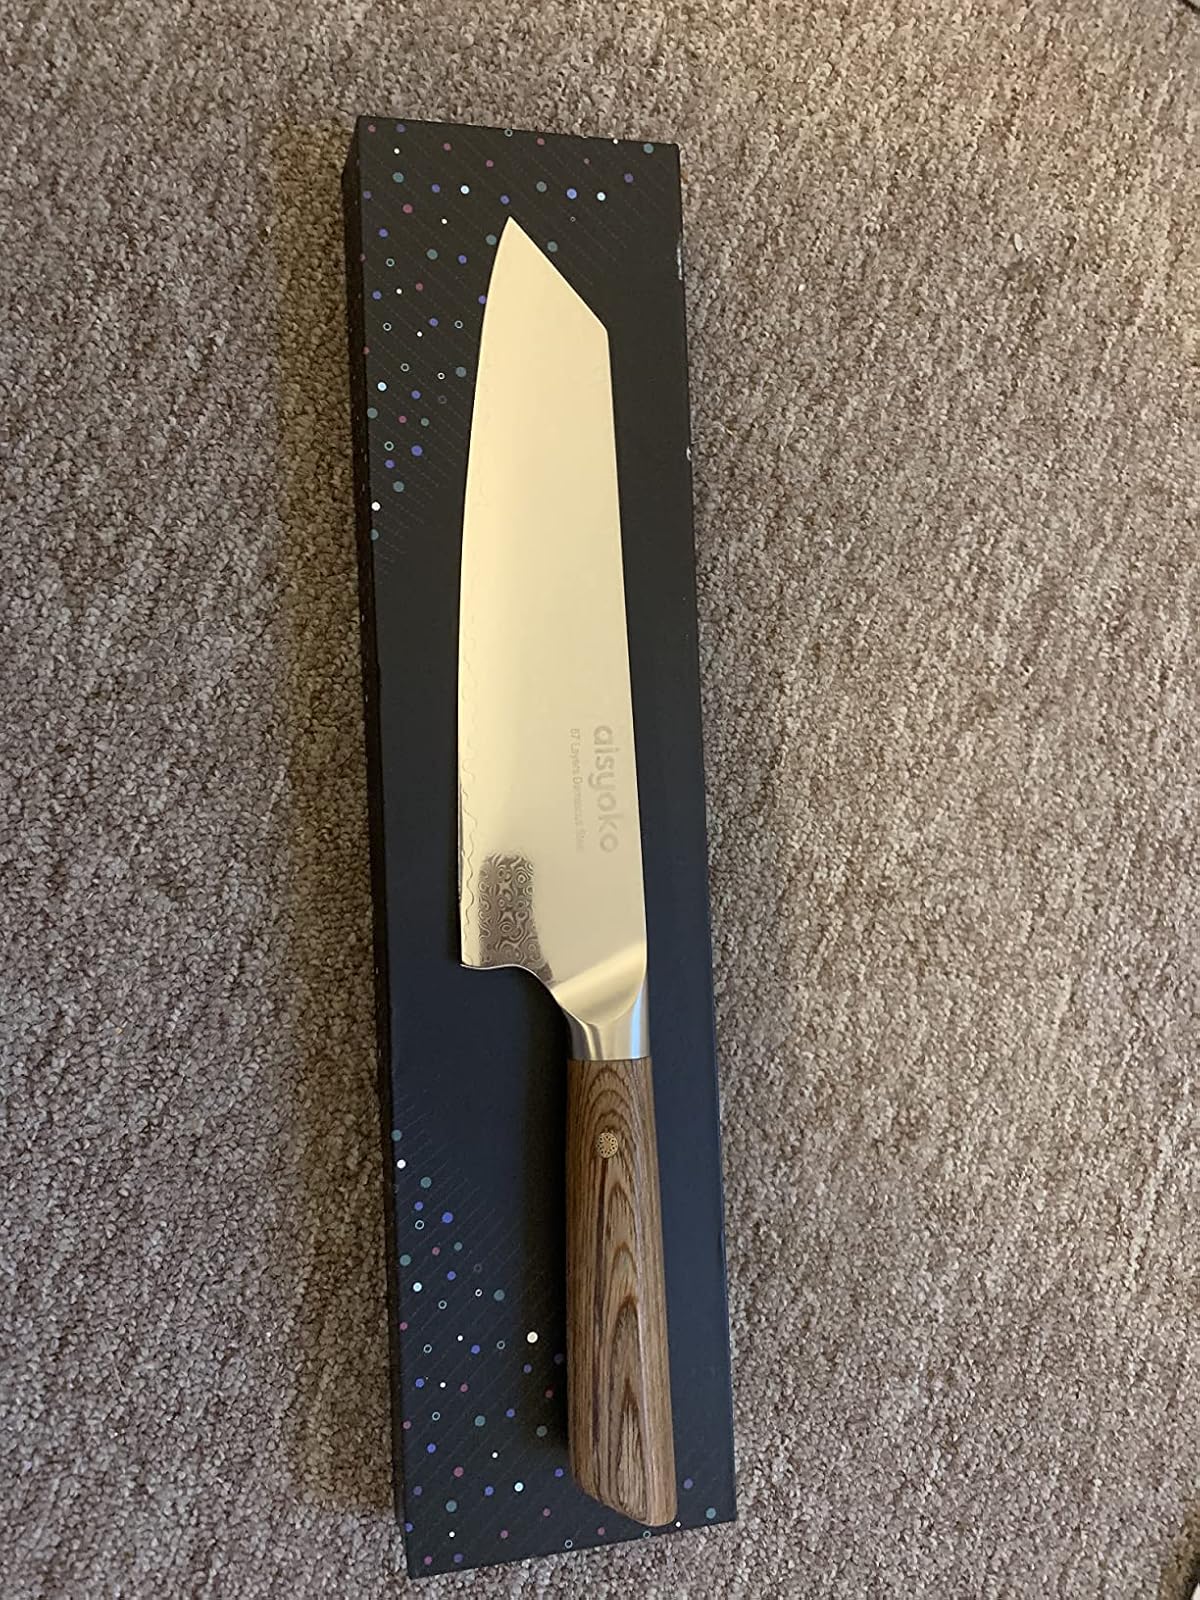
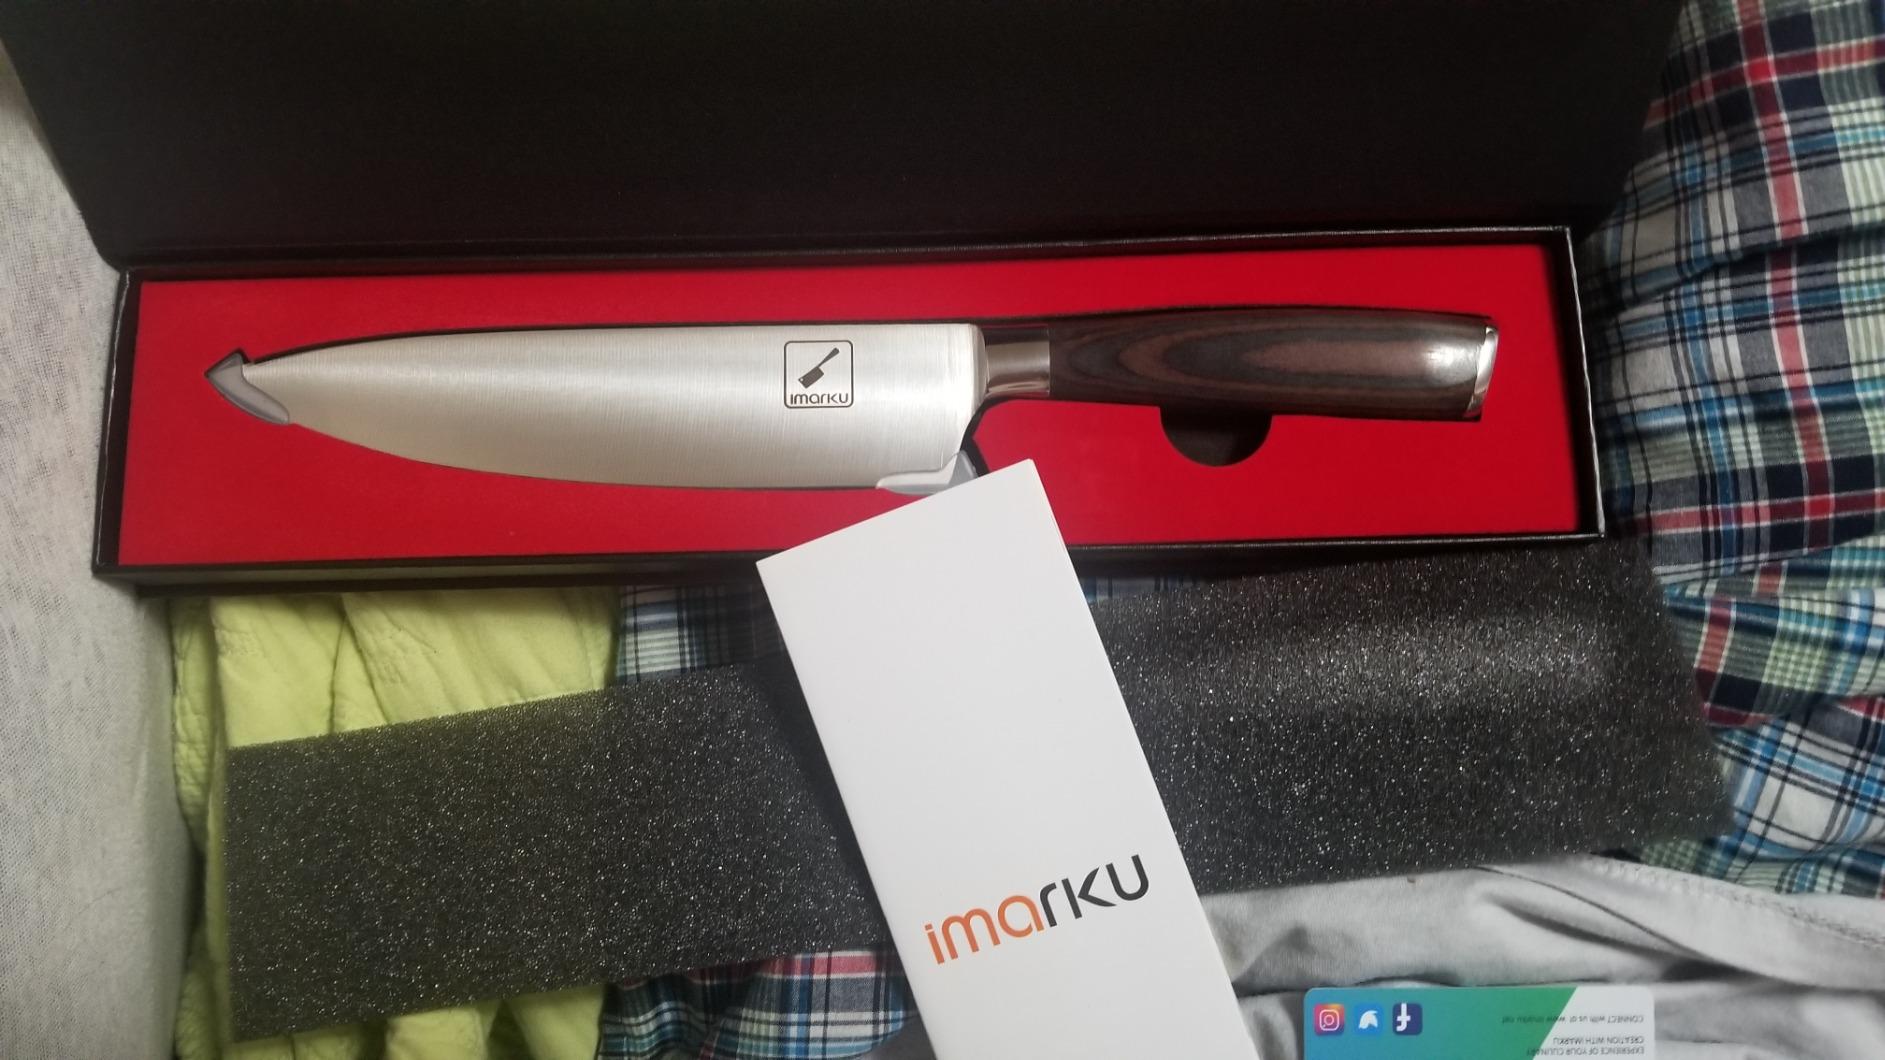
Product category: items_knife
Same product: no